Waterfort (Sint Eustatius)

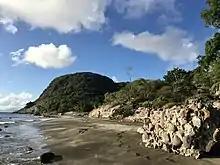
Ruins of the Water Fort St. Eustatius with the Godet burial ground in the background

The Waterfort, also called Fort Amsterdam, is a fortress on the southwest coast of Sint Eustatius, Dutch Caribbean, of which only ruins remain. It is one of the sixteen known fortresses on Sint Eustatius and is threatened by sea currents and surf.